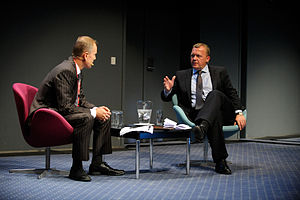
Martin Breum
Martin Breum (til venstre) med Lars Løkke Rasmussen, 2009.
Martin Allan Kongstad Breum er en dansk journalist og studievært.